Judiciary of California

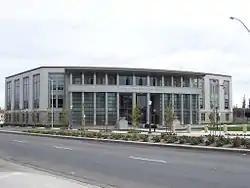
Fresno headquarters of the California courts of appeal for the Fifth District

The California courts of appeal are the intermediate appellate courts. The state is geographically divided into six appellate districts, Notably, all published California appellate decisions are binding on all superior courts, regardless of appellate district. The First Appellate District sits in San Francisco, the Second District in Los Angeles, the Third District in Sacramento, the Fourth District in San Diego, the Fifth District in Fresno, and the Sixth District in San Jose. The districts are further divided into 19 divisions sitting throughout the state at 9 locations, and there are 105 justices serving on the Courts.